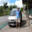
Label: bus